Chicano

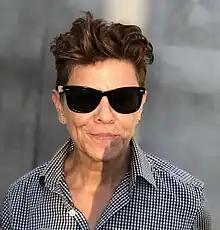
Author and professor Emma Pérez (2018)

The 19th-century and early-20th-century image of the Mexican in the U.S. was "that of the greasy Mexican bandit or "bandito,"" who was perceived as criminal because of Mestizo ancestry and "Indian blood." This rhetoric fueled anti-Mexican sentiment among whites, which led to many lynchings of Mexicans in the period as an act of racist violence. One of the largest massacres of Mexicans was known as "La Matanza" in Texas, where hundreds of Mexicans were lynched by white mobs. Many whites viewed Mexicans as inherently criminal, which they connected to their Indigenous ancestry. White historian Walter P. Webb wrote in 1935, "there is a cruel streak in the Mexican nature ... this cruelty may be a heritage from the Spanish and of the Inquisition; it may, and doubtless should be, attributed partly to Indian blood."